Battle Abbey

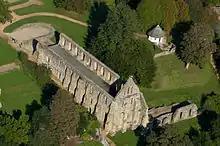
An aerial view of the dorter

The church was remodelled in the late 13th century, but virtually destroyed during the dissolution of the monasteries in 1538 under King Henry VIII. At the time of the suppression of the Abbey (May 1538), there were seventeen monks in residence. The displaced monks of Battle Abbey were provided with pensions, including the abbot John Hamond and the prior Richard Salesherst, as well as monks John Henfelde, William Ambrose, Henry Sinden, Thomas Bede and Thomas Levett, all bachelors in theology.